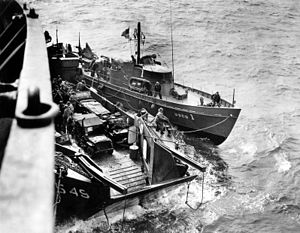
Krigen til søs under Operation Overlord / Operation Neptune / Udførelse / Allieret og tysk artilleri indleder beskydningen
Besætning og udrustning omlades til et landgangsskib
Krigen til søs under Operation Overlord omfattede kamphandlinger mellem tyske og allierede flådeenheder i perioden fra begyndelsen af juni til midten af august 1944 i Den engelske kanal.